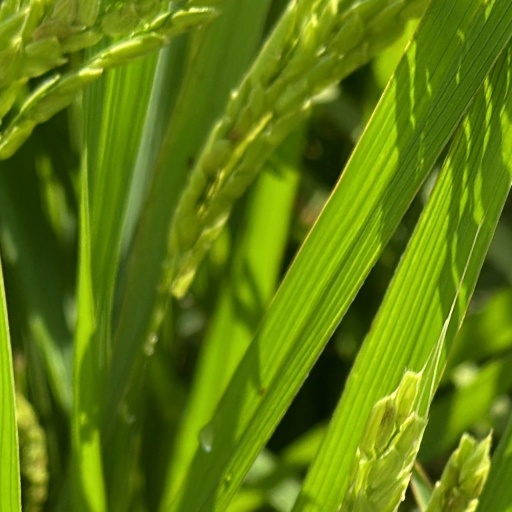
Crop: rice